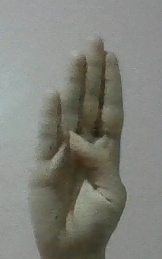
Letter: kaaf